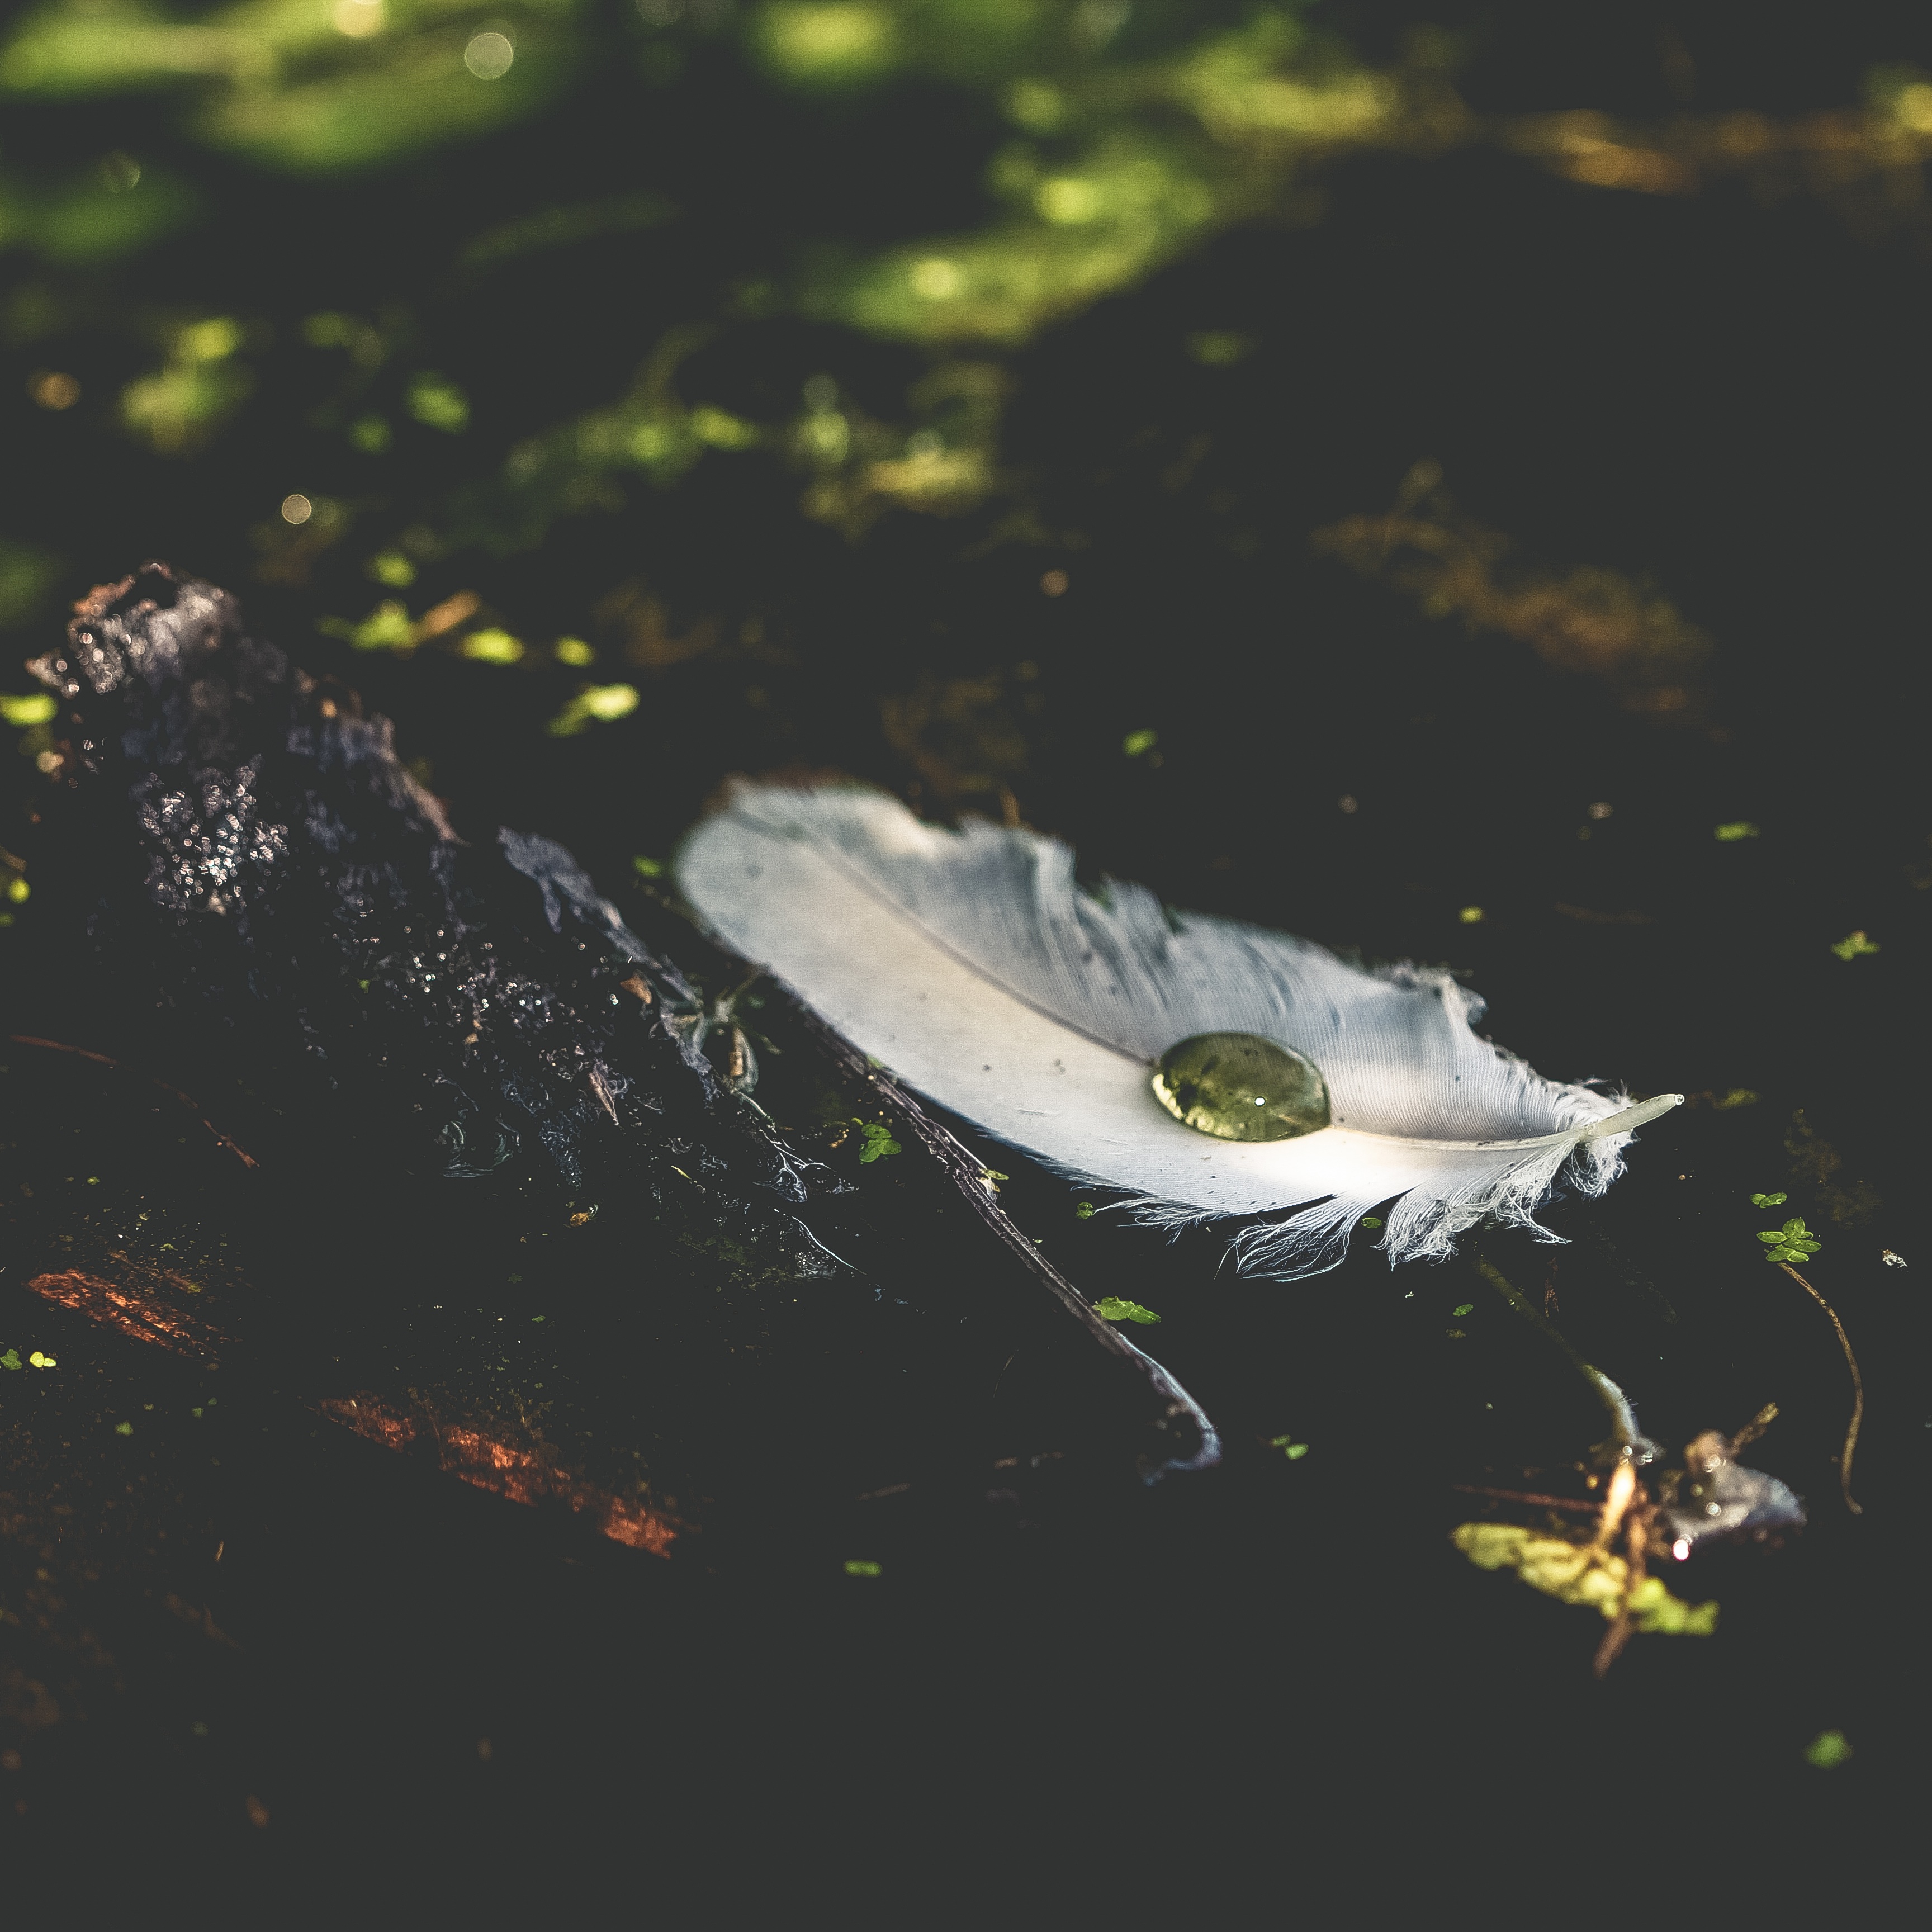
water, nature, droplet, leaf, reflection, fish, feather